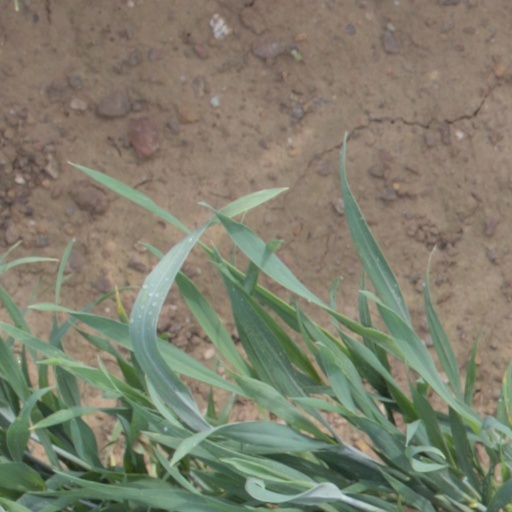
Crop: wheat